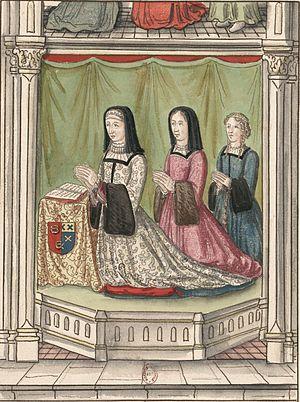
La femme de Louis Malet de Graville et deux de ses filles (vitrail)
Charles II d'Amboise, seigneur de Chaumont, de Meillant et de Charenton, né en 1473 à Chaumont-sur-Loire et mort le 11 février 1511 à Correggio, en Italie, est un militaire français des XVᵉ et XVIᵉ siècles.
François Roger de Gaignières, né le 30 décembre 1642 à Entrains-sur-Nohain et mort en 1715 à Paris, est un généalogiste, antiquaire et collectionneur français.
Louis Malet, seigneur de Graville, est né en 1438 à Paris et mort au château de Montagu à Marcoussis le 30 octobre 1516, et est enterré en l’église des Cordeliers de Malesherbes, qu’il avait fondée.